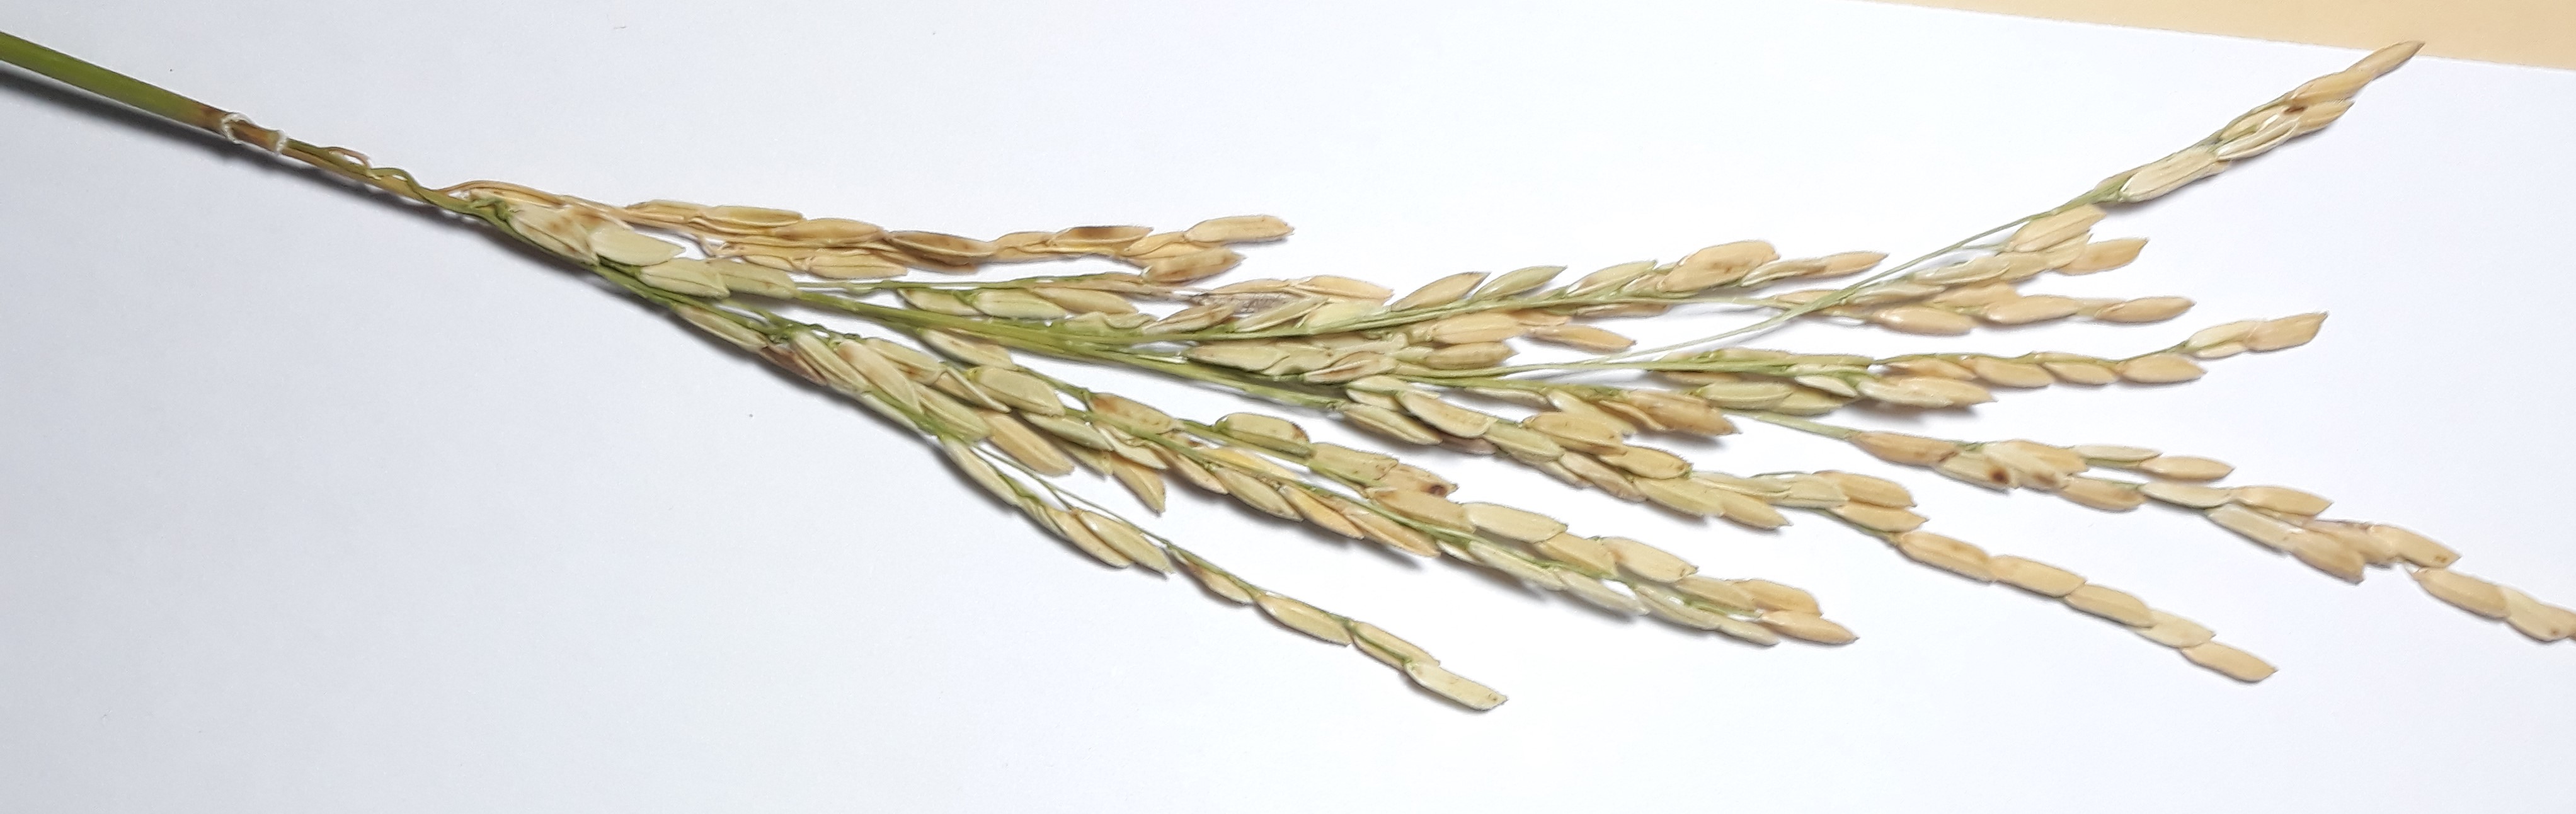
Label: Very Damage